List of birds of Gibraltar

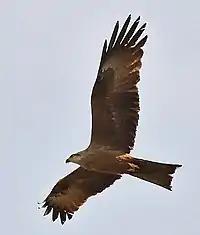
Large numbers of black kites and other birds of prey migrate via the Straits of Gibraltar.

This is a list of the bird species recorded in Gibraltar. The avifauna of Gibraltar include a total of 329 species, of which 2 have been introduced by humans. The majority of the introduced species are wanderers from introduced populations in Spain.